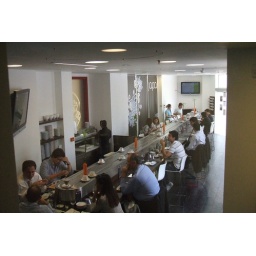
Japa - view of the kaiten in the ground floor